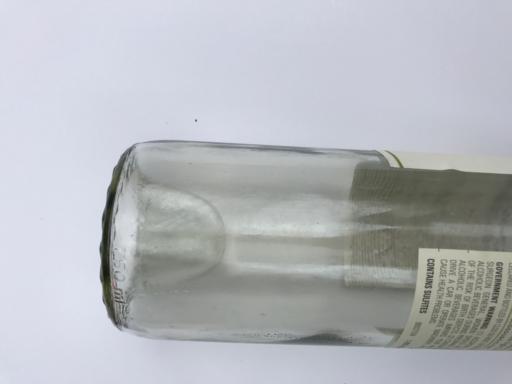
Waste category: glass